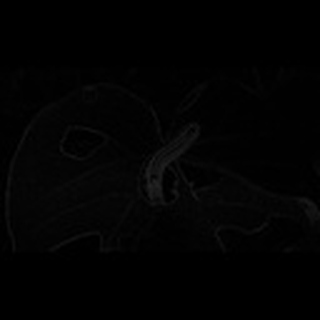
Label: cotton_army_worm